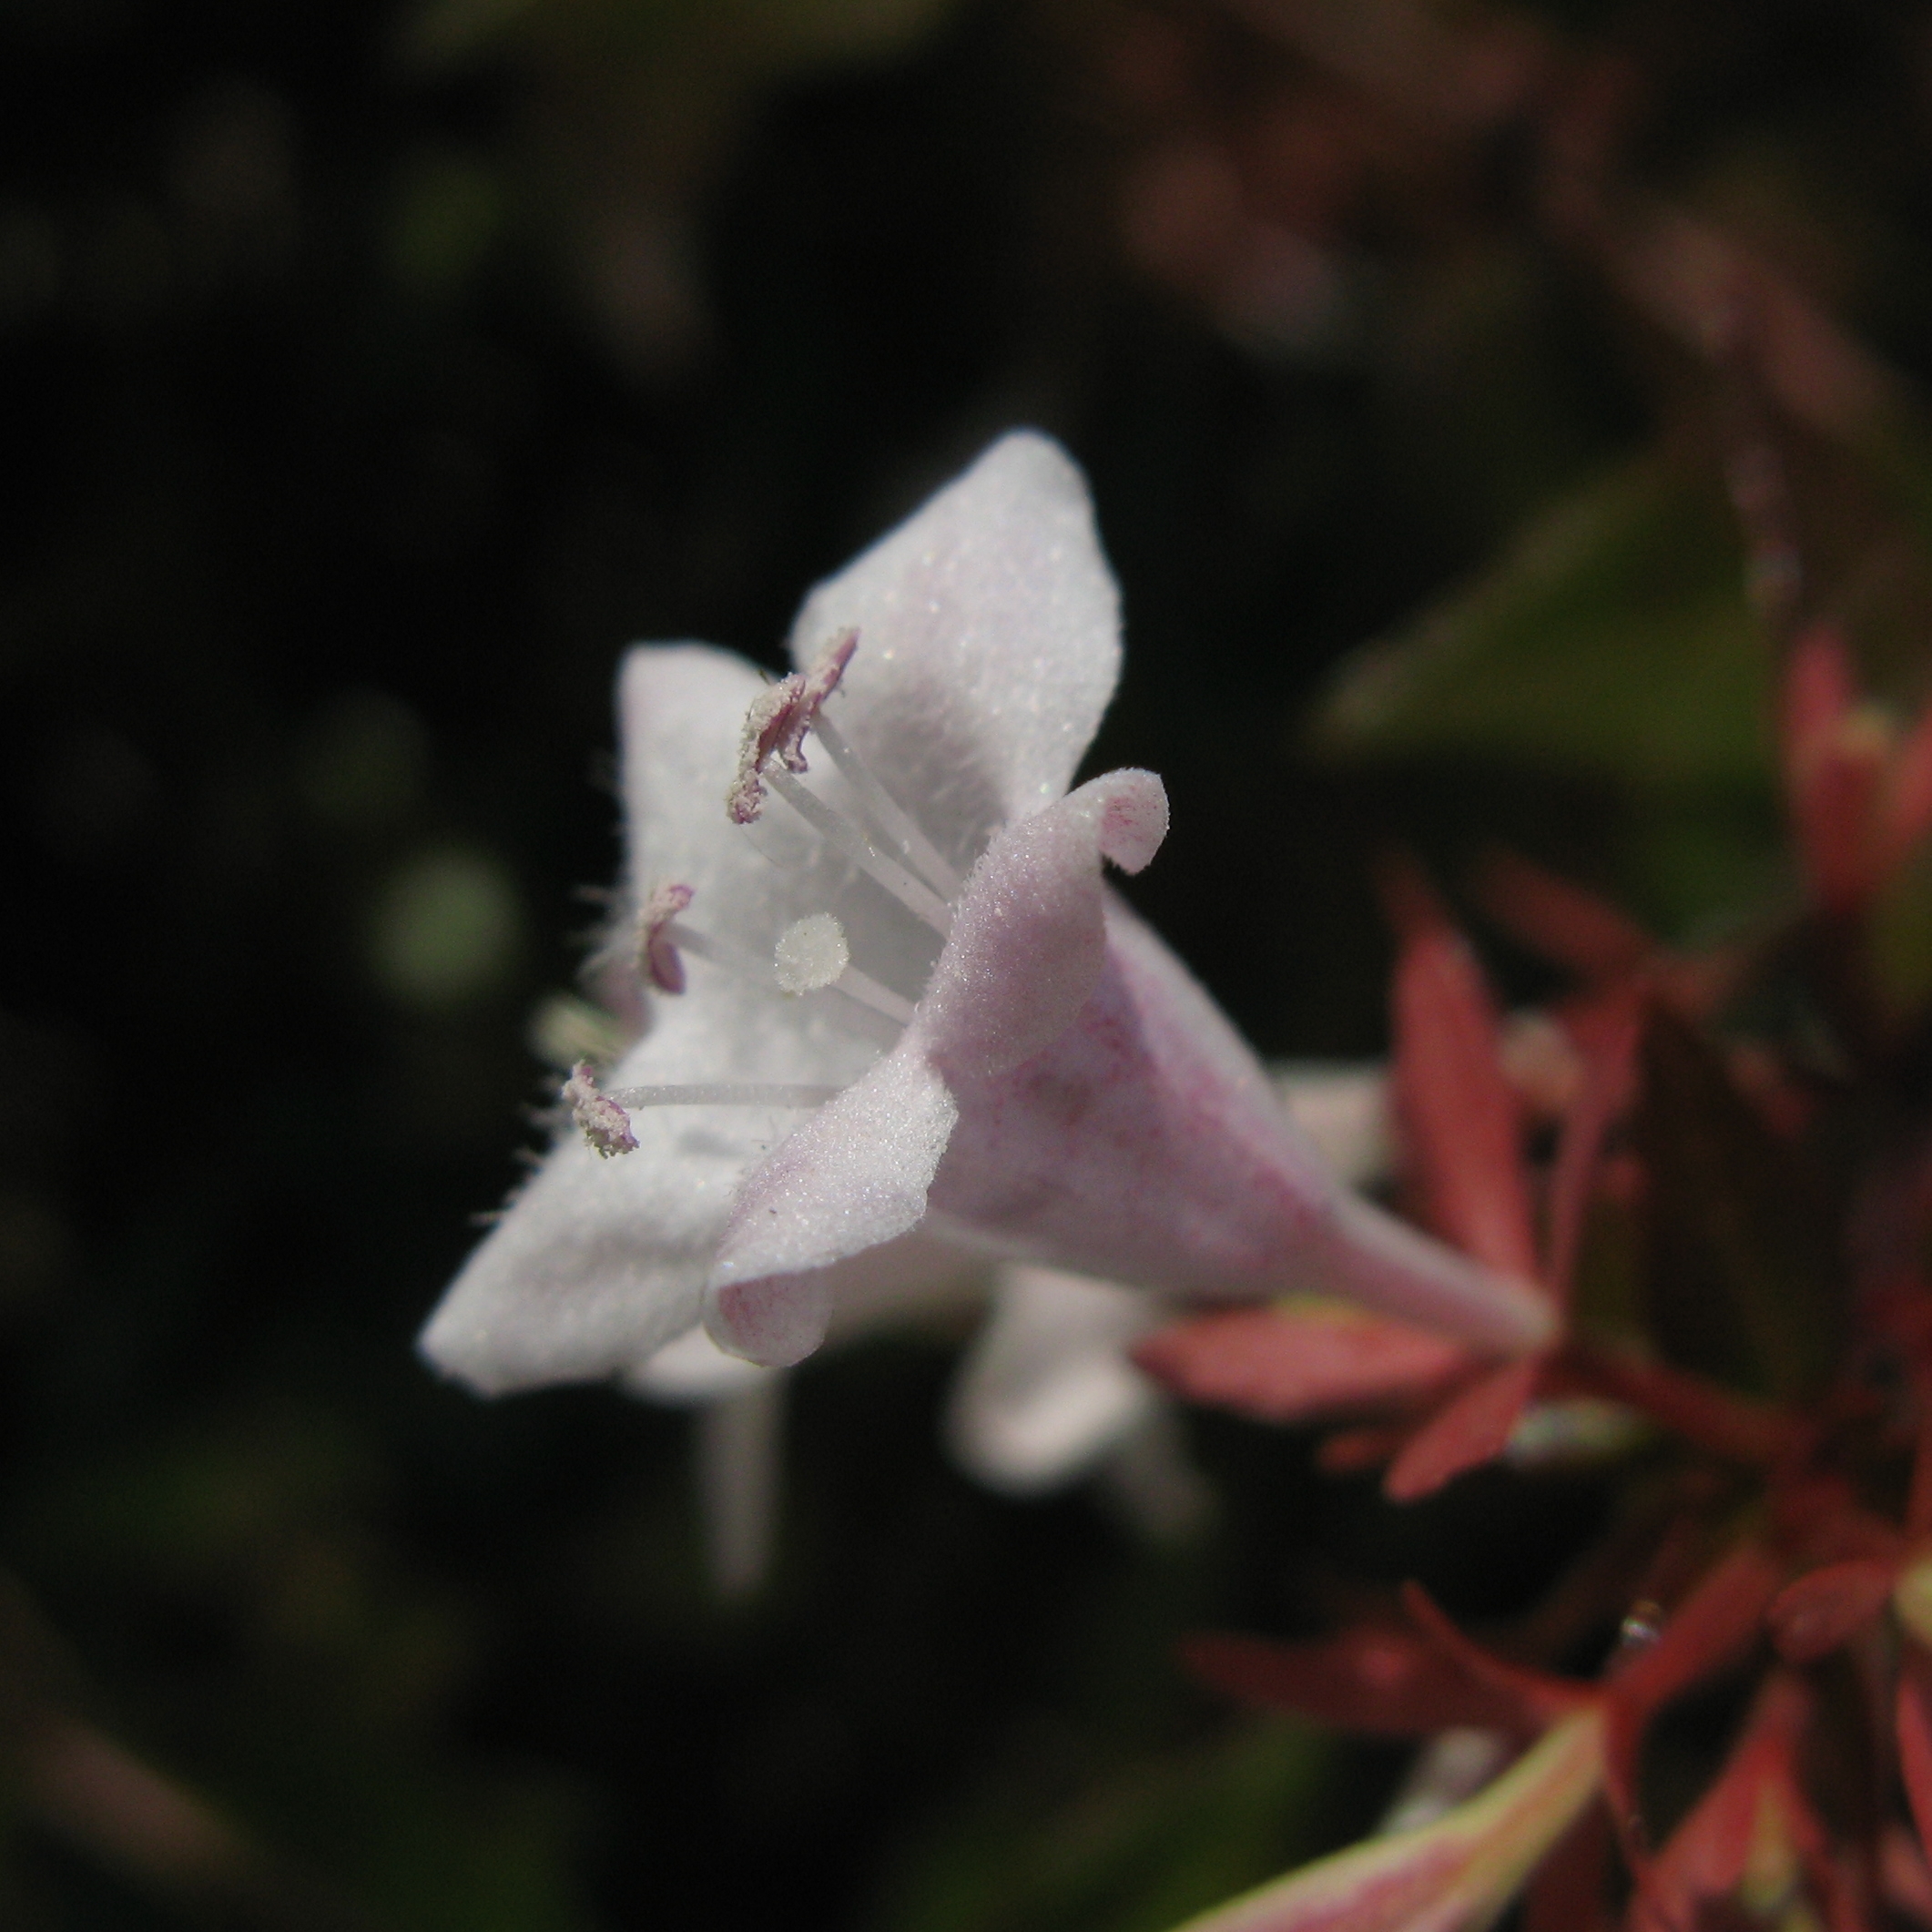
nature, blossom, plant, photography, leaf, flower, petal, high, autumn, botany, flora, wildflower, close up, shrub, hires, hi, res, resolution, glossy, g7, grandiflora, abelia, themacrogroup, macro photography, flowering plant, land plant